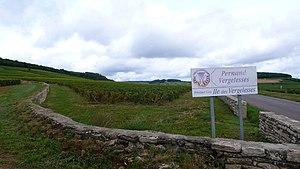
Un climat, dans le cas du vignoble de Bourgogne, est un lieu-dit consacré à la viticulture. Il s'agit d'une dénomination géographique délimitée et hiérarchisée, constituant, en partie ou en totalité, une ou plusieurs appellations, s'assimilant à un terroir viticole. Le lieu caractérise le vin, et réciproquement, le vin caractérise le lieu.
Le pernand-vergelesses est un vin français d'appellation d'origine contrôlée, produit sur une partie de la commune de Pernand-Vergelesses, en Côte-d'Or.